Brian Maienschein

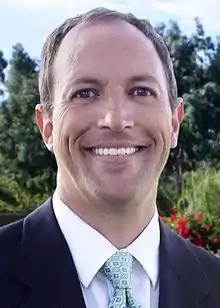
Official portrait, 2009

Brian Maienschein (born May 22, 1969) is an American attorney and politician who served in the California State Assembly from 2012 to 2024, representing the 76th district, which encompasses parts of northeastern San Diego. Initially elected as a Republican, Maienschein switched to the Democratic Party in 2019, and was re-elected twice as a Democrat. Before serving in the state assembly, he was a member of the San Diego City Council, and the city's first Commissioner on Homelessness.